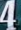
Number: 4